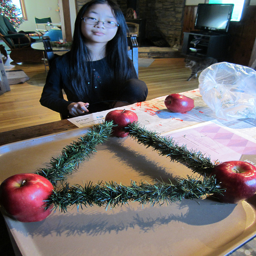
Somebody made a triangle wreath with pine needles and apples at each corner of the triangle.
A woman stands near a sculpture designed with apples.
there are three apples put in to a triangle
The sits in front of a table with a decoration made of apples.
The girl is making an unusual christmas display.